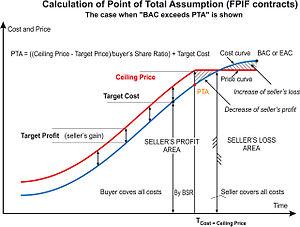
Le point of total assumption est un point sur la courbe de coût déterminé par les éléments contractuels associés avec un contrat au forfait avec intéressement Fixed Price plus Incentive, au-dessus duquel le fournisseur supporte tous les coûts liés à un surcoût.